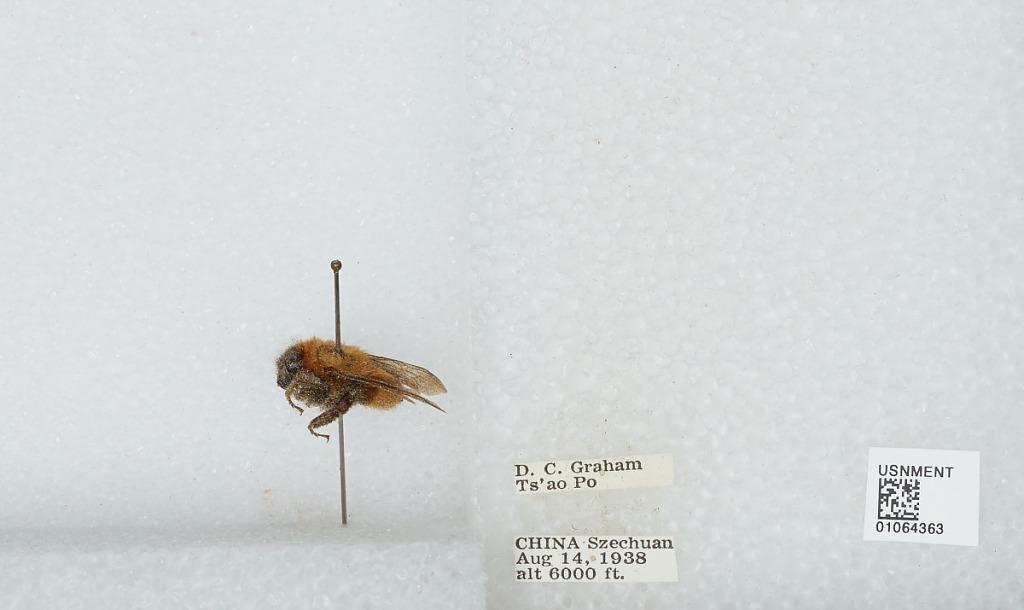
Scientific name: Bombus sp.
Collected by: D. Graham
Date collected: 1938-8-14
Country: China
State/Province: Sichuan
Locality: Ts'ao Po